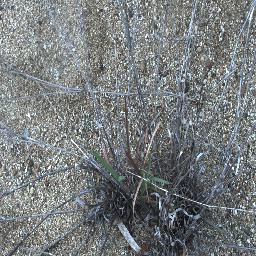
Label: negative